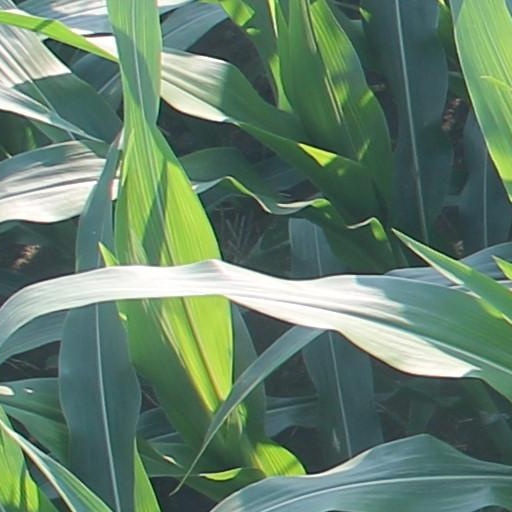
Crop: maize; corn